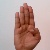
The image shows a hand gesture representing the letter 'B' in Indian Sign Language.